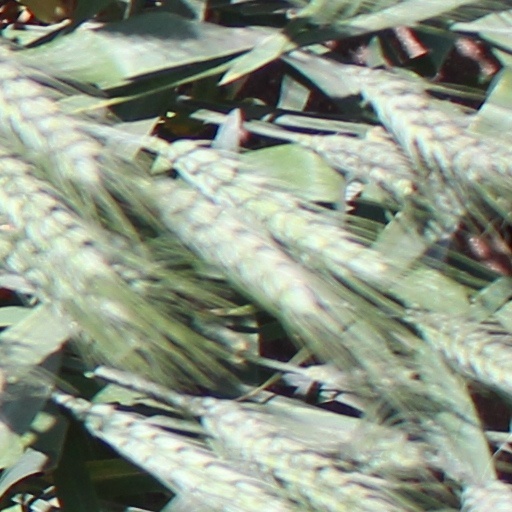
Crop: wheat